The Pirates of the Mississippi (film)

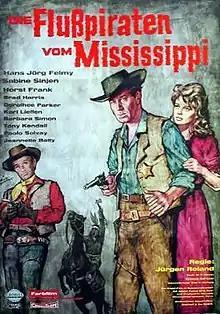

The Pirates of the Mississippi (German: Die Flußpiraten vom Mississippi) is a Western film directed by Jürgen Roland and starring Hansjörg Felmy, Brad Harris and Sabine Sinjen. A Eurowestern, it was a co-production between West Germany, France and Italy. Based on the 1848 novel by Friedrich Gerstäcker, the film was the first pairing of Brad Harris and Tony Kendall with Gianfranco Parolini as a second unit director. Kendall reprised his role of Chief Black Eagle in "Black Eagle of Santa Fe" (1965).